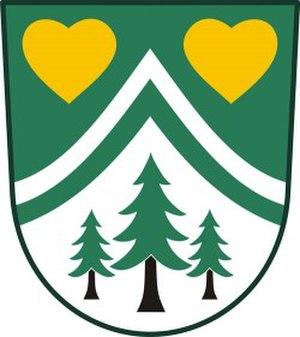
Rozkoš est une commune du district de Znojmo, dans la région de Moravie-du-Sud, en République tchèque. Sa population s'élevait à 173 habitants en 2019.